Longford, Victoria

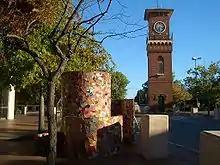
In the town centre

Oil and natural gas were discovered in the Bass Strait in 1965. Nearby Sale experienced a boom period when it became the service and residential base of the Esso-BHP oil and gas exploration and development program. The unprocessed oil and gas are pumped through of undersea pipes to Longford. Here the hydrocarbons are removed and used to produce LPG, commercial-grade natural gas, and stabilised oil. The gas is piped to Melbourne and the Victorian gas grid and up to New South Wales via the Eastern gas pipeline with a branch running under Bass Strait to Tasmania and the oil to Westernport Bay and thence to Geelong and Altona from where it is shipped interstate and overseas.